Battle of the Nile

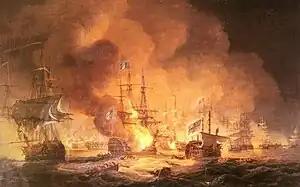
A confused naval battle. Two battered ships drift in the foreground while smoke and flames boil from a third. In the background smoke rises from a confused melee of battling ships.

"Defence" and "Orion "attacked the fifth French ship, "Peuple Souverain", from either side and the ship rapidly lost the fore and main masts. Aboard the "Orion", a wooden block was smashed off one of the ship's masts, killing two men before wounding Captain Saumarez in the thigh. On "Peuple Souverain", Captain Pierre-Paul Raccord was badly wounded and ordered his ship's anchor cable cut in an effort to escape the bombardment. "Peuple Souverain" drifted south towards the flagship "Orient", which mistakenly opened fire on the darkened vessel. "Orion" and "Defence" were unable to immediately pursue. "Defence" had lost its fore topmast and an improvised fireship that drifted through the battle narrowly missed "Orion". The origin of this vessel, an abandoned and burning ship's boat laden with highly flammable material, is uncertain, but it may have been launched from "Guerrier" as the battle began. "Peuple Souverain" anchored not far from "Orient", but took no further part in the fighting. The wrecked ship surrendered during the night. "Franklin" remained in combat, but Blanquet had suffered a severe head wound and Captain Gillet had been carried below unconscious with severe wounds. Shortly afterwards, a fire broke out on the quarterdeck after an arms locker exploded, which was eventually extinguished with difficulty by the crew.